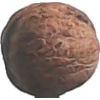
Label: walnut